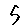
Label: 5